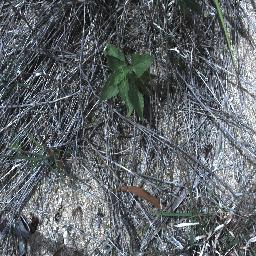
Label: siam_weed